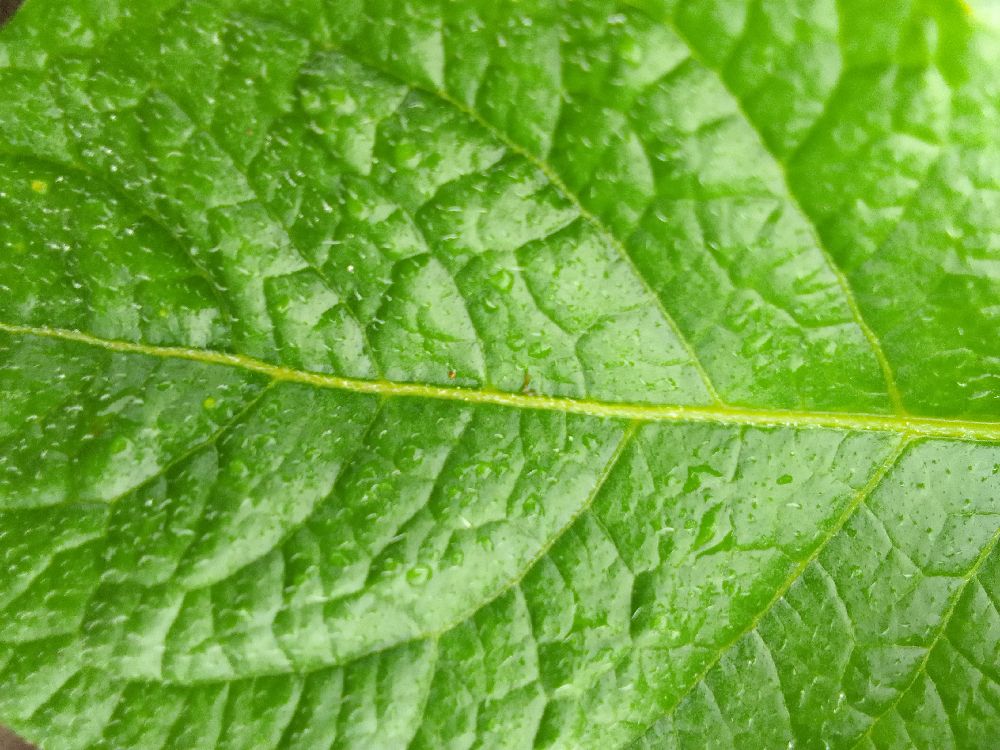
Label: Healthy